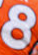
Number: 8